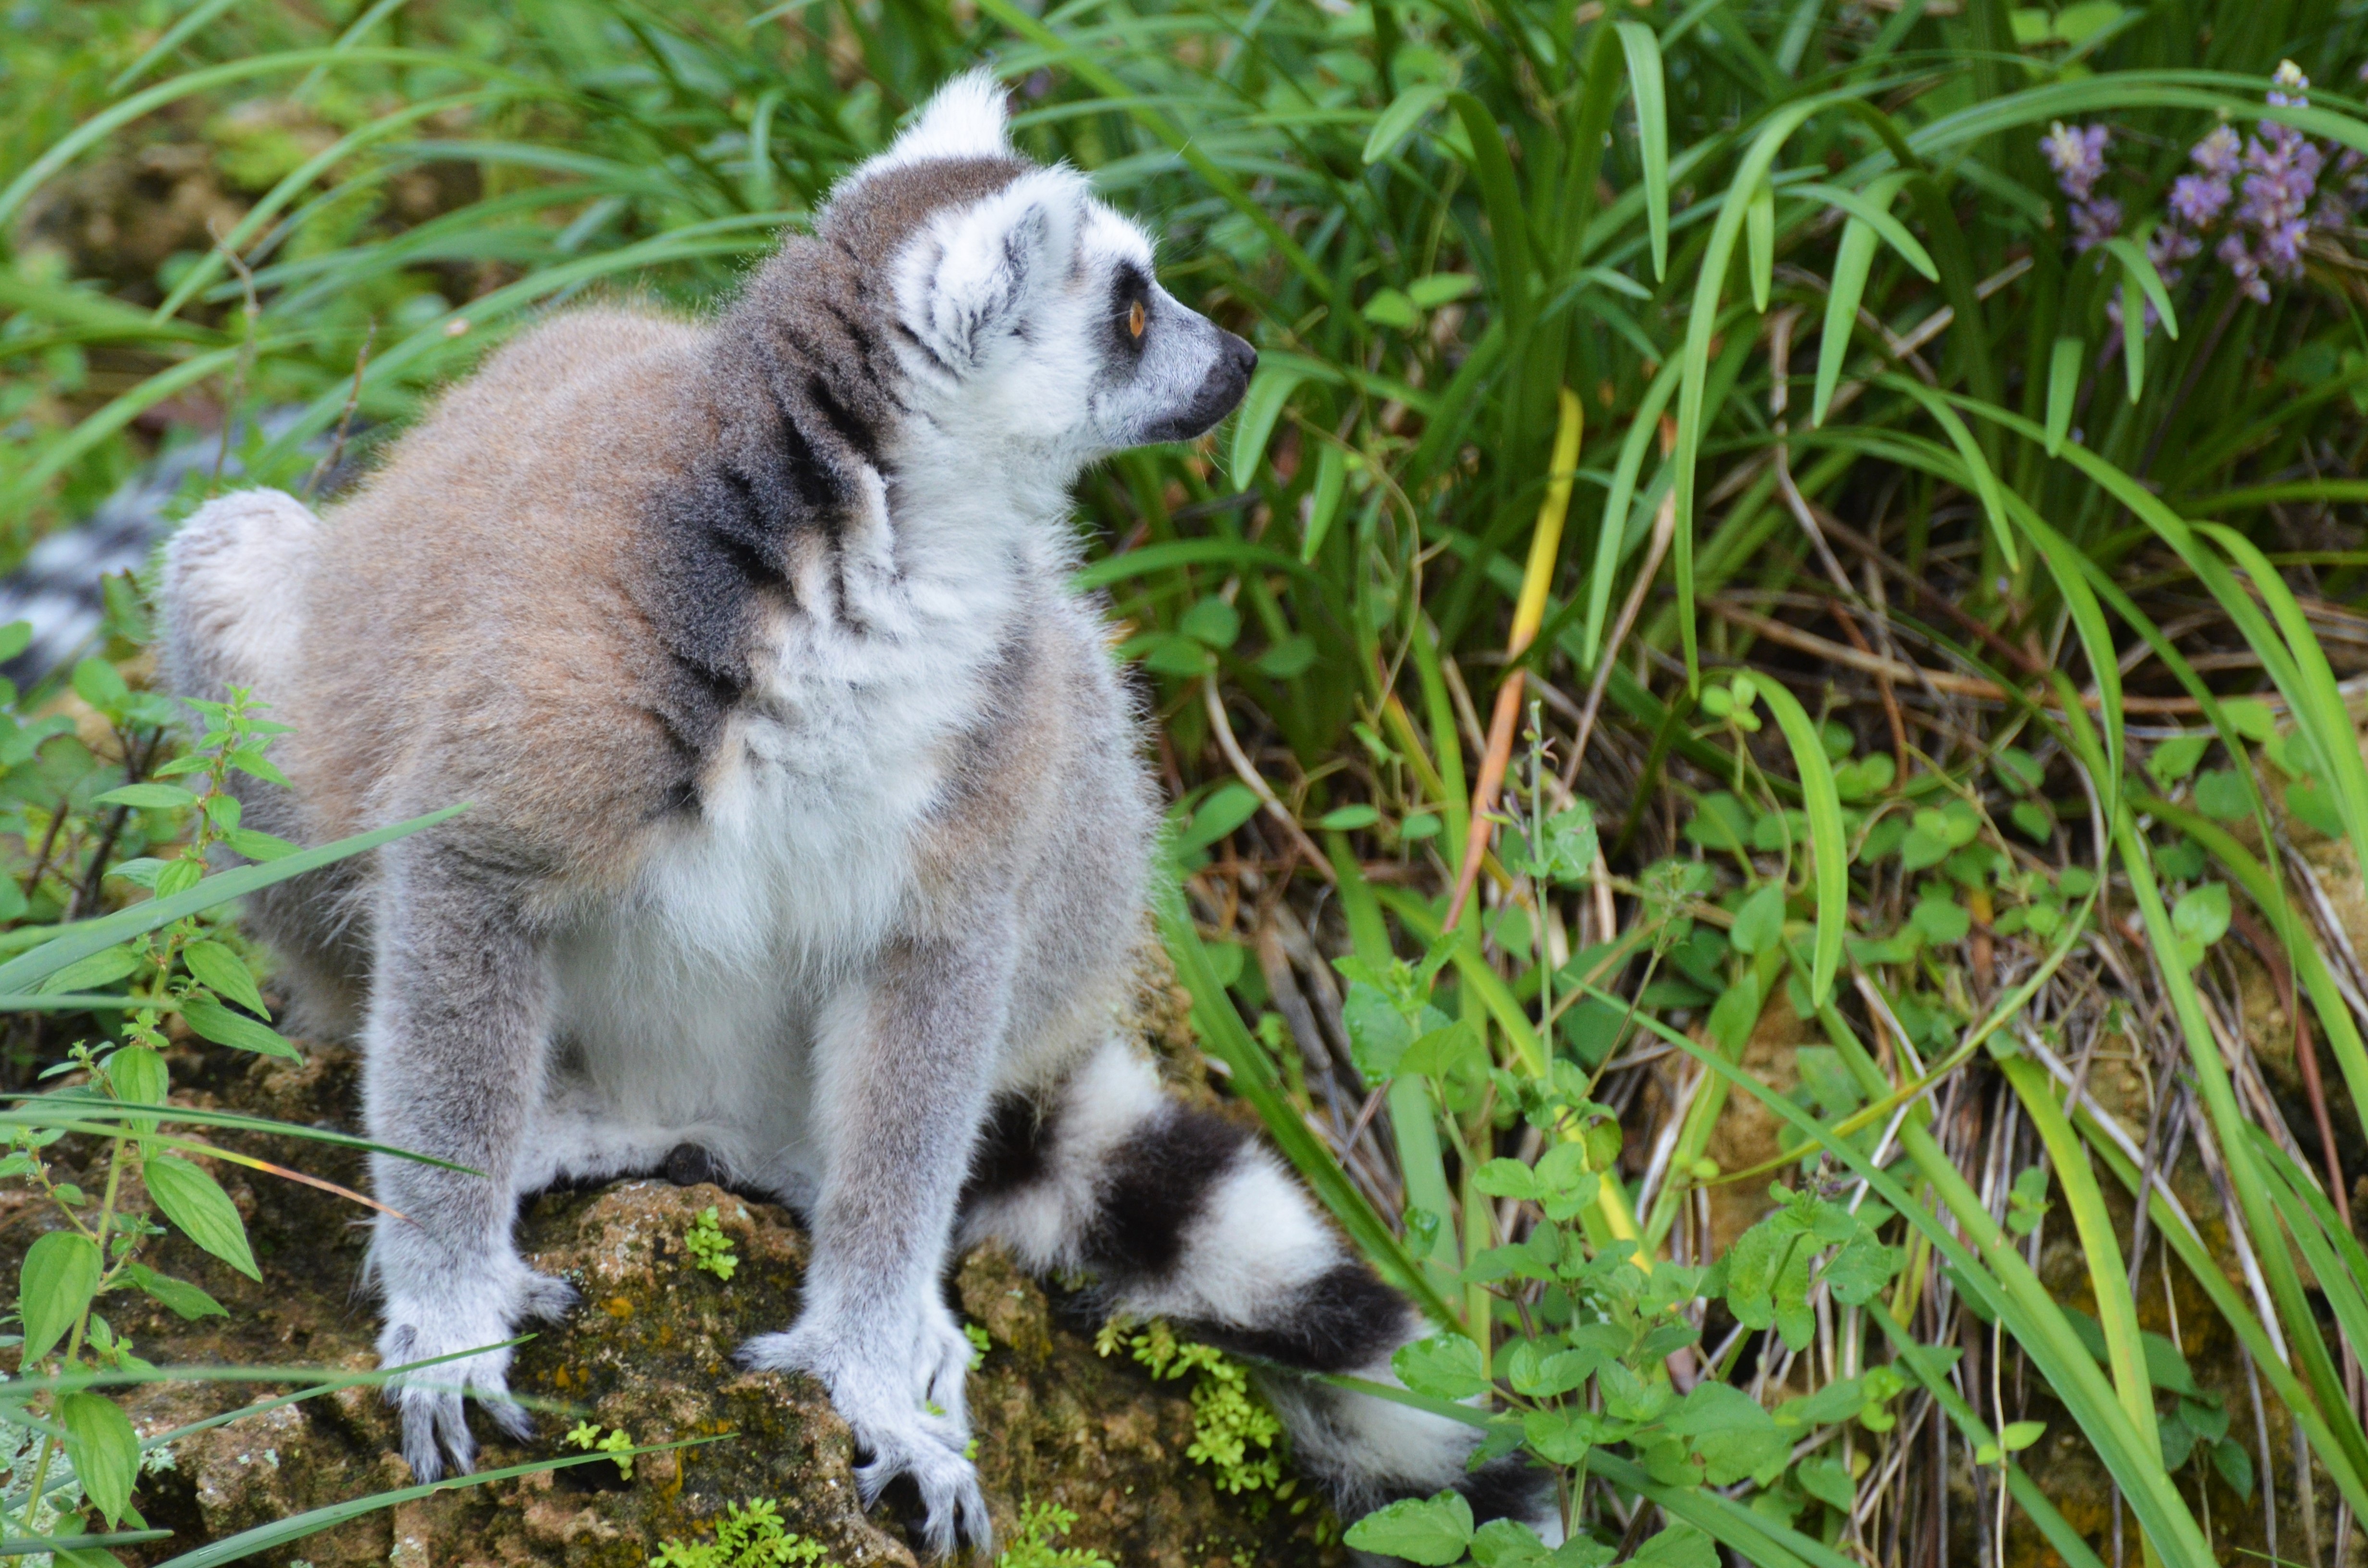
grass, black and white, flower, animal, wildlife, wild, zoo, cat, mammal, monkey, fauna, primate, animals, madagascar, vertebrate, lemur, maki, maki catta, monkey maki, mayotte, maki vari, tampa aquarium